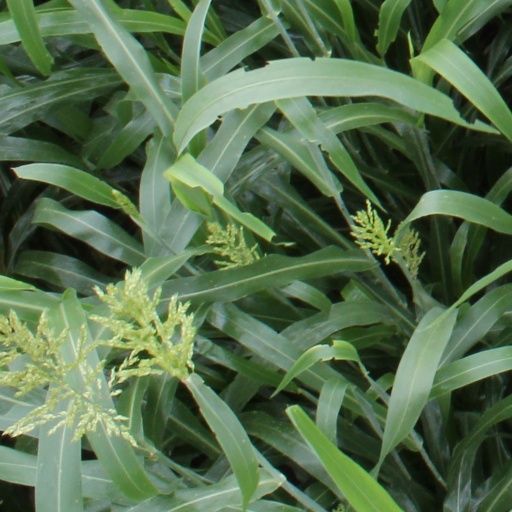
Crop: sorghum